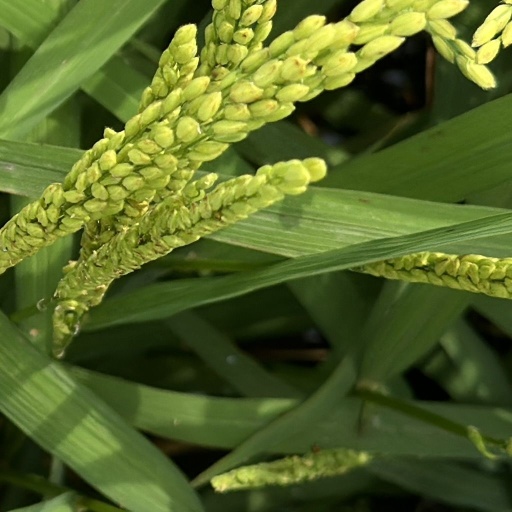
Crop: rice